Don Leicht

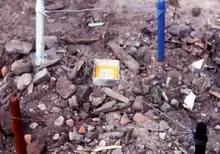
Don Leicht, "Bird Feeders", Charlotte Street, South Bronx, NY, 1980

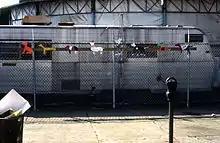
Don Leicht, "Dog Days", aluminum paint on metal mounted on wood, 1981

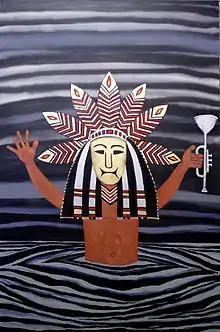
Don Leicht, "Fat Tuesday", acrylic on canvas, 2004

Fashion Moda is most often associated with graffiti art and its acceptance into the art world through such figures as John Fekner, Jean-Michel Basquiat, Jenny Holzer, and Keith Haring. In 1981, Leicht participated in Fashion Moda's annual "South Bronx" exhibition, and the following year in "From The Monkey To The Monitor" an installation by Fekner, Leicht and Fred Baca which included a live performance by Phoebe Legere.